List of video game genres

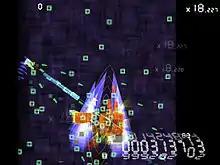
This picture shows gameplay of a shoot 'em up.

Shoot 'em ups pit players, who are usually piloting some form of flying vehicle, or flying by some other means, against large waves of opponents. The player is continuously moving and must attack and avoid opponent's attacks as well as obstacles.